Golden Age of Radio

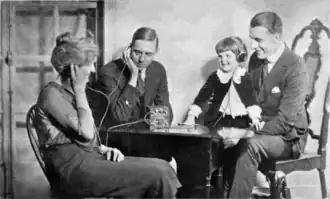
A family listening to the first broadcasts around 1920 with a crystal radio. The crystal radio, a legacy from the pre-broadcast era, could not power a loudspeaker so the family must share earphones.

During the first three decades of radio, from 1887 to about 1920, the technology of transmitting sound was undeveloped; the information-carrying ability of radio waves was the same as a telegraph; the radio signal could be either on or off. Radio communication was by wireless telegraphy; at the sending end, an operator tapped on a switch which caused the radio transmitter to produce a series of pulses of radio waves which spelled out text messages in Morse code. At the receiver these sounded like beeps, requiring an operator who knew Morse code to translate them back to text. This type of radio was used exclusively for person-to-person text communication for commercial, diplomatic and military purposes and hobbyists; broadcasting did not exist.